Abbey of Saint Scholastica, Subiaco

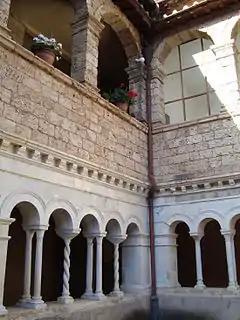
14th Century cloisters.

The tide began to turn in 1753, when Benedict XIV decided to remove commendatory abbots' power over the day-to-day running of their monasteries, leaving them only the spiritual and ecclesiastical dignity. Yet at the end of the century, when the French occupied the Papal States, the abbey was suppressed. Pius VII restored it as soon as he regained his independence. In 1915, Benedict XV accorded it the privilege of a territorial abbey.